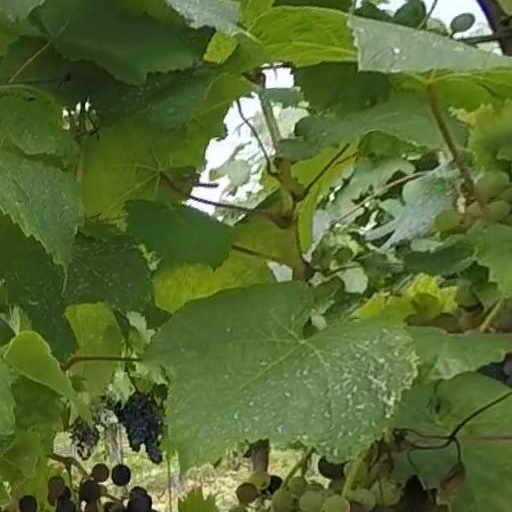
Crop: grape